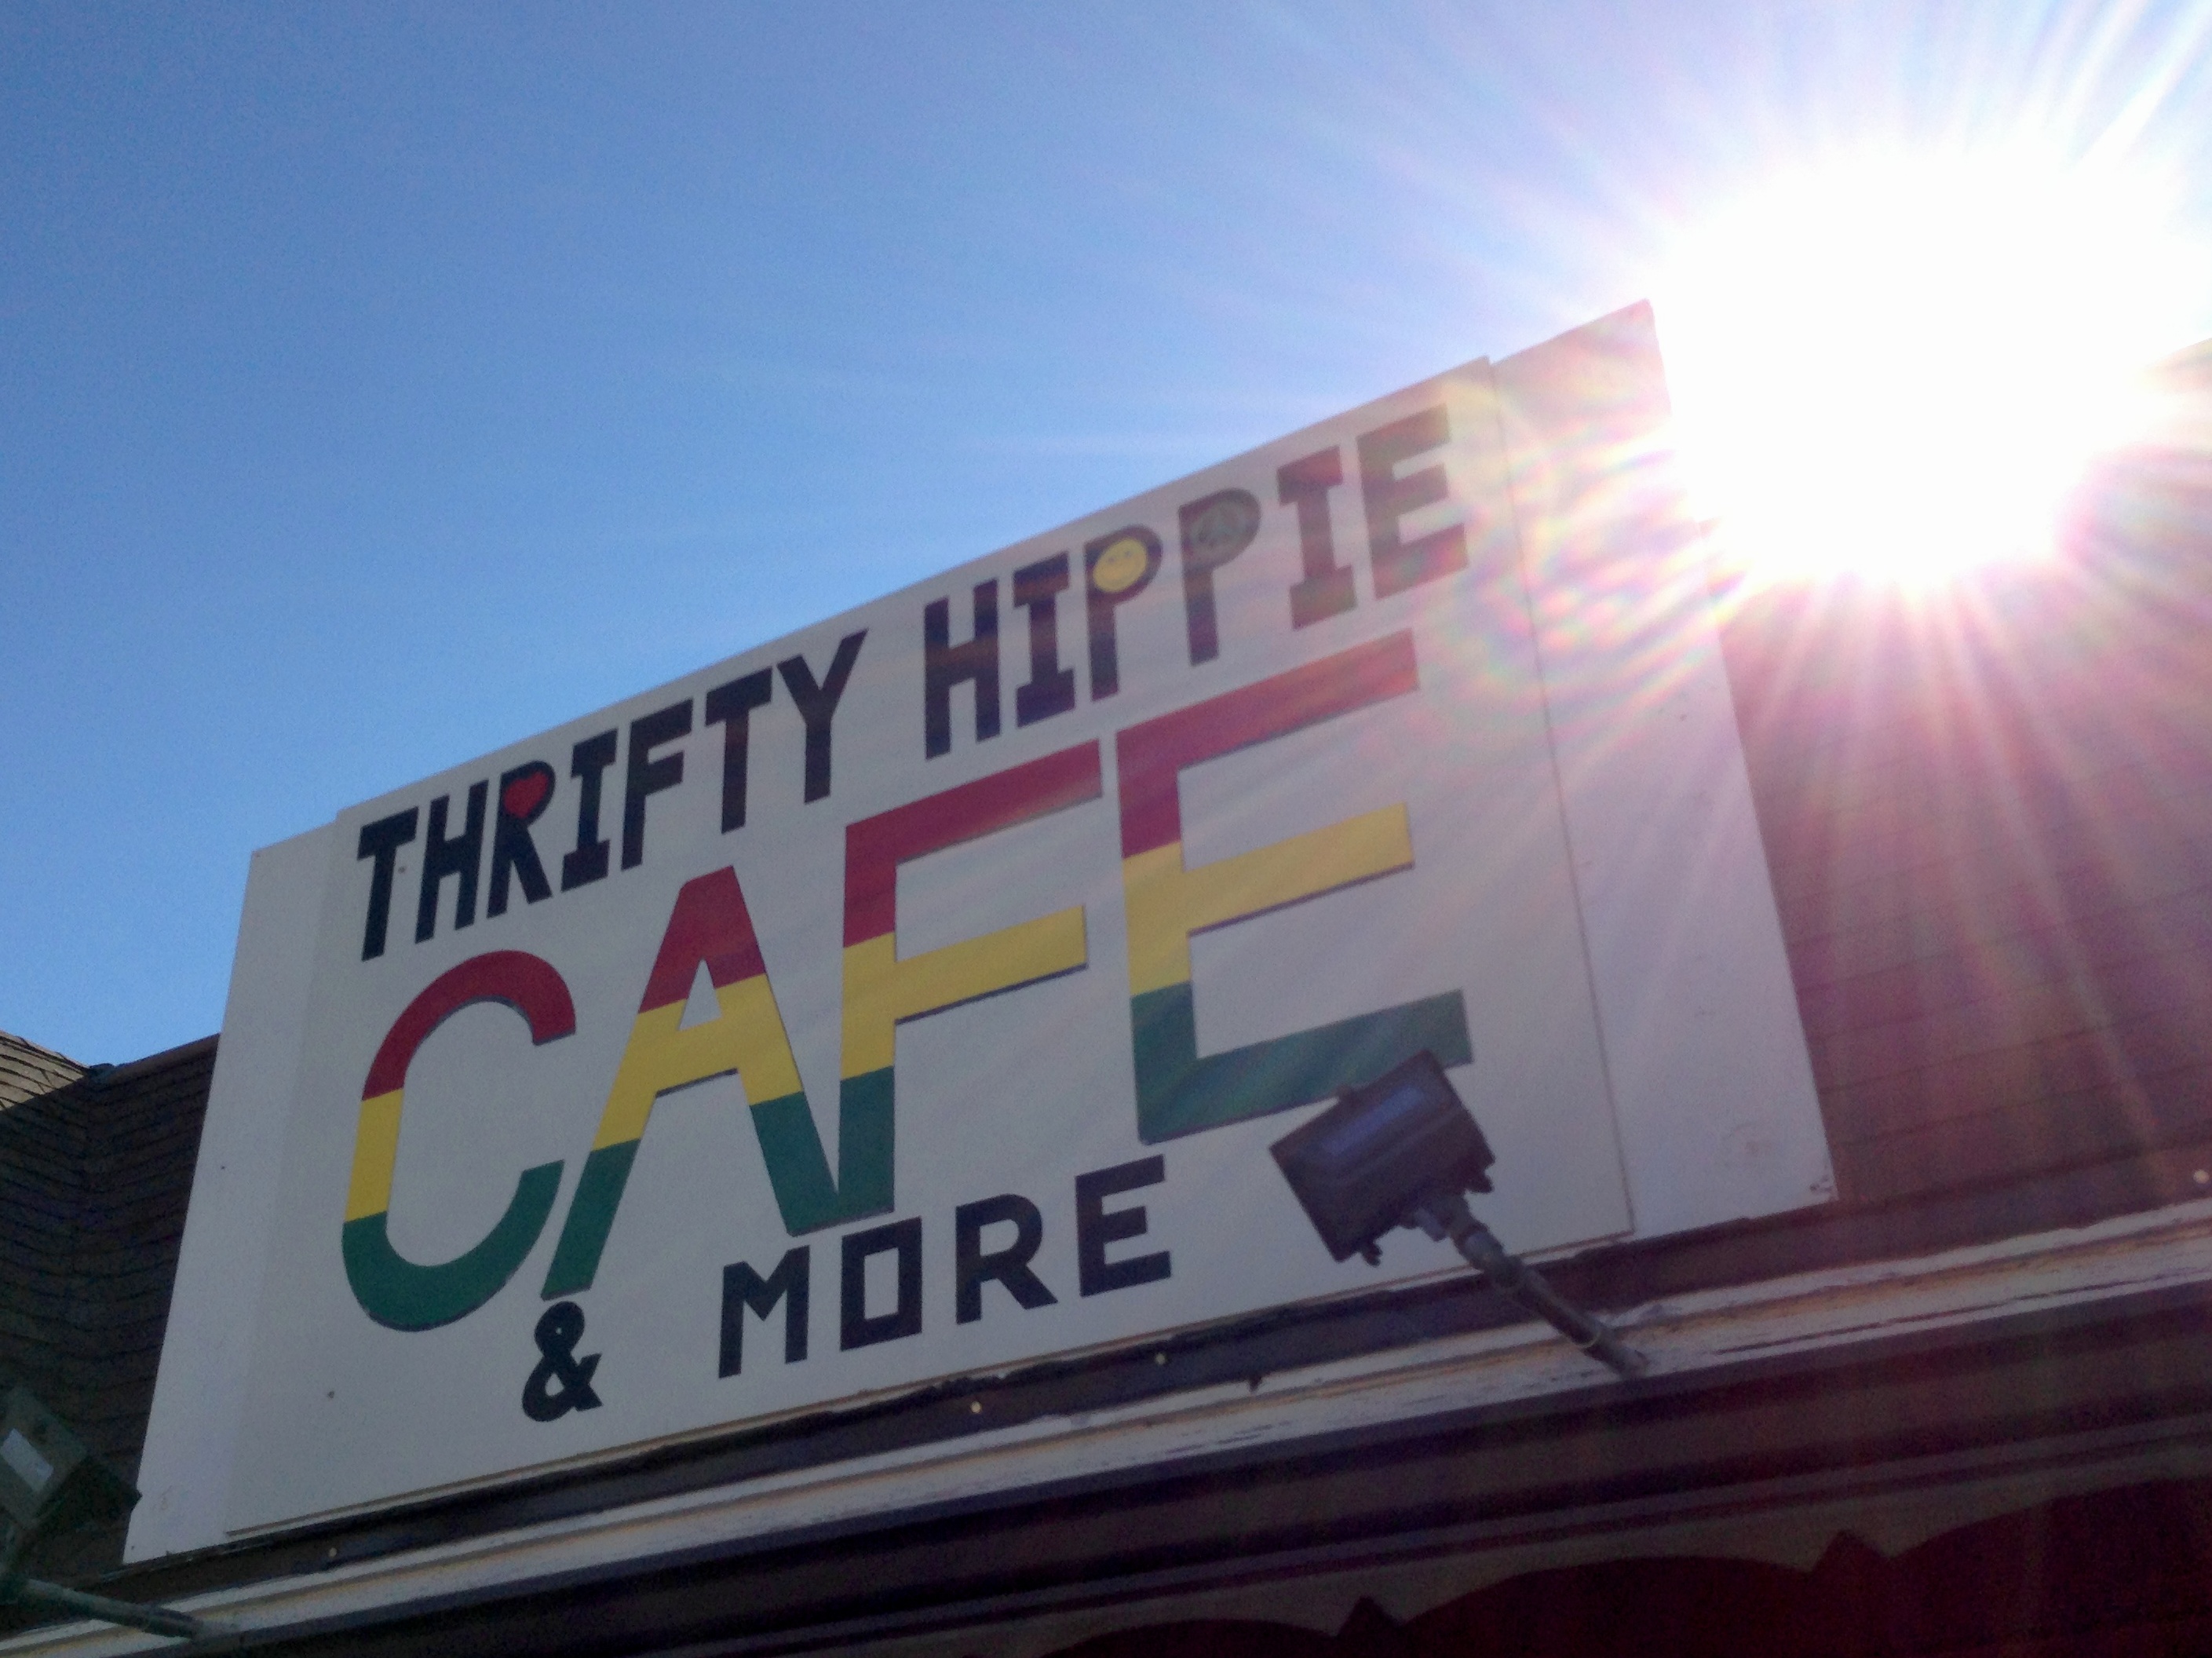
advertising, sign, signage, shape